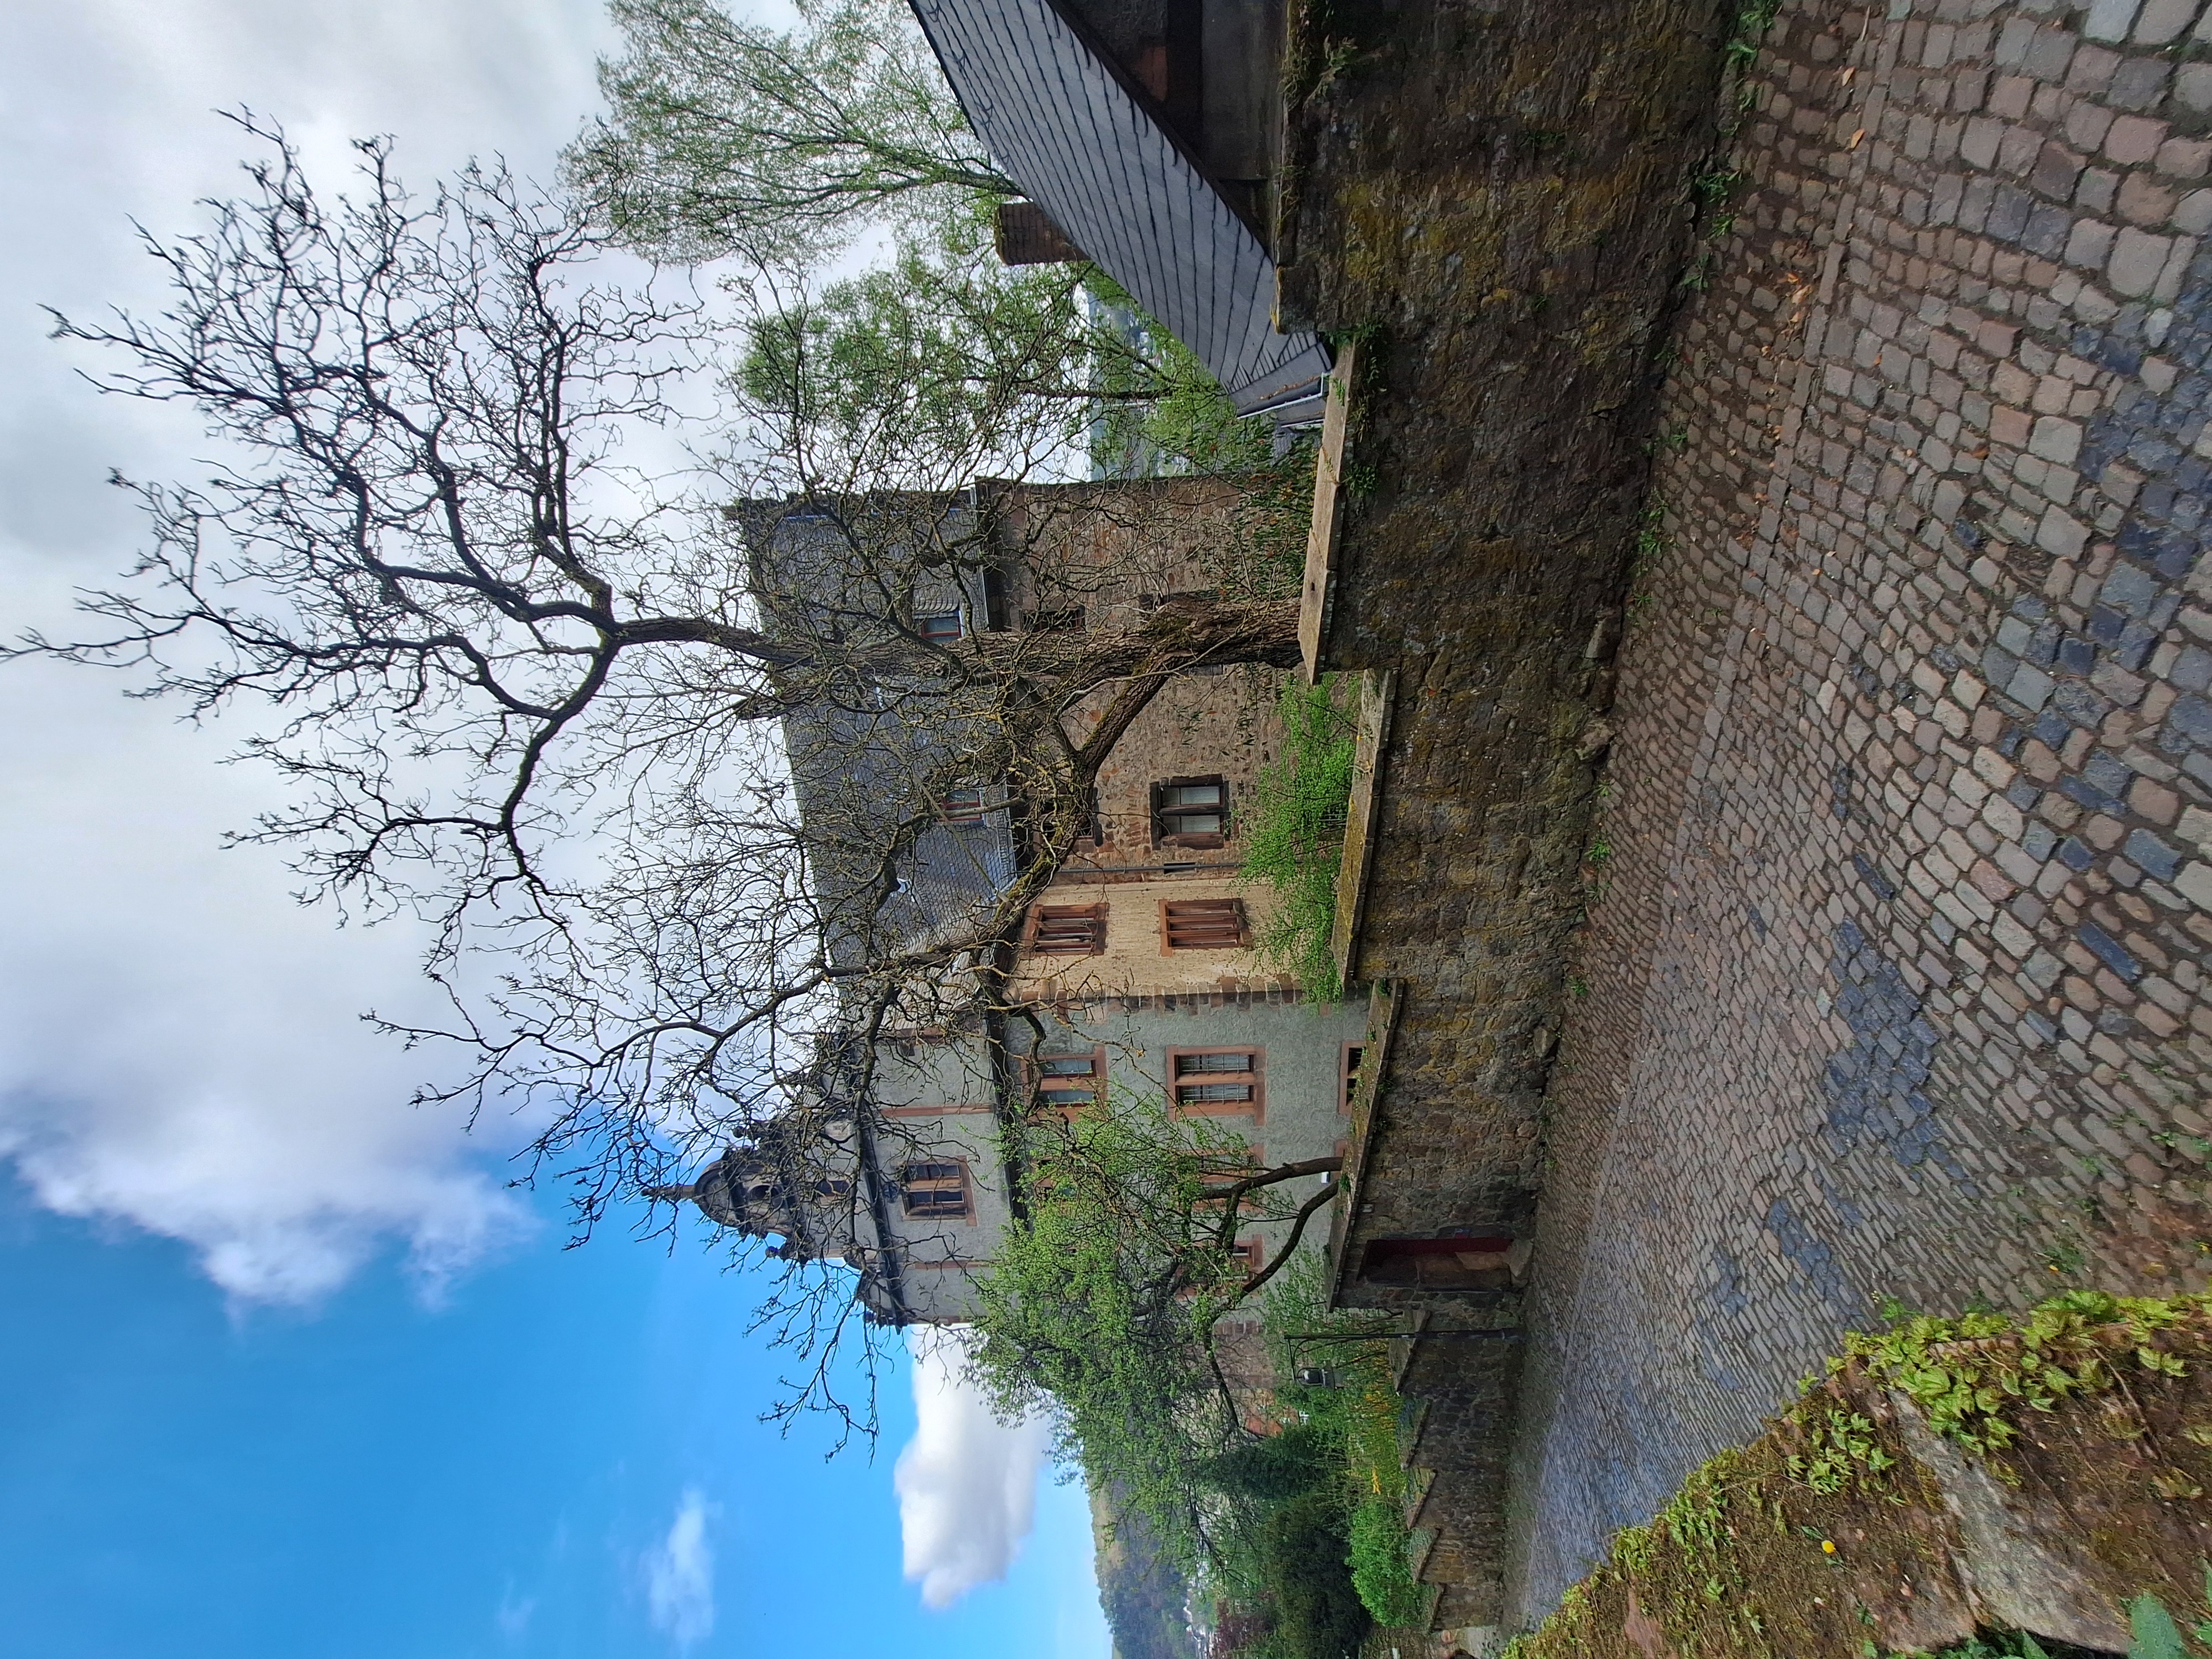
Building: Landgraf-Philipp-Straße 4